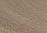
Surface type: compacted